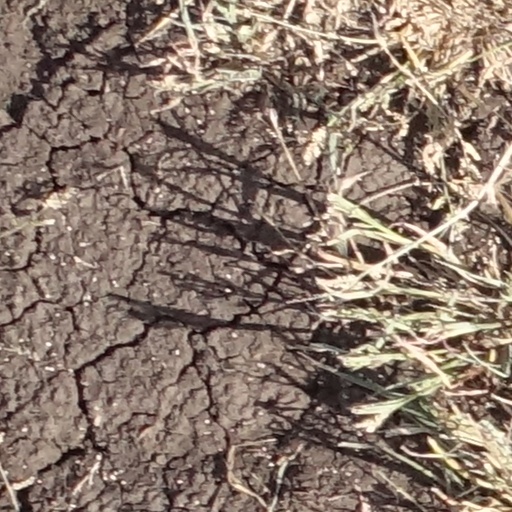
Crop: sorghum